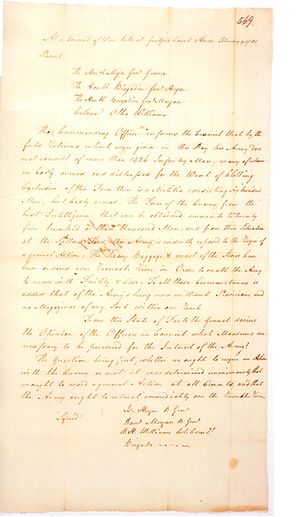
Nathanael Greene / Det strategiske tilbagetog
Krigsråds brevet (denne kopi blev lavet samtidig med originalen), som Greene sendte om forhandlingerne til Samuel Huntington, præsidenten for Kongressen. Det blev skrevet på Guilford Court House den 9. februar 1781. Dette er en scanning af fotografiet fra National Archives.
Krigsråds brevet (denne kopi blev lavet samtidig med originalen) som Greene sendte til Samuel Huntington, præsidenten for Kongressen. Det blev skrevet på Guilford Court House den 9. februar 1781. Dette er en scanning af et fotografi fra National Archives. This work is in the public domain in the United States because it is a work prepared by an officer or employee of the United States Government as part of that person’s official duties under the terms of Title 17, Chapter 1, Section 105 of the US Code. See Copyright.
Nathanael Greene var en generalmajor i Den kontinentale armé under den Amerikanske uafhængighedskrig. Da krigen brød ud var Greene menig i militsen – den lavest mulige rang. Han kom ud af krigen med et ry som George Washingtons dygtigste og mest pålidelige officer. Mange steder i De Forenede Stater er opkaldt efter ham.